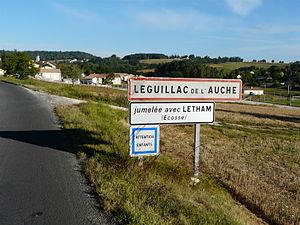
Panneau de jumelage de Léguillac-de-l'Auche, Dordogne, France.
Léguillac-de-l'Auche est une commune française située dans le département de la Dordogne, en région Nouvelle-Aquitaine.